Lascar Row

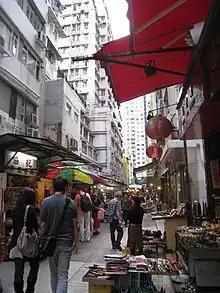
Lascar Row

In Chinese, it is common to use "摩囉" to describe Indians. At the beginning, it did not contain any derogatory sense.